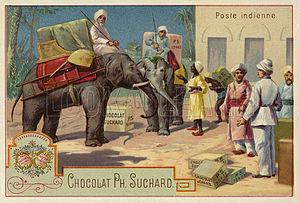
Le Department of Posts, dont le nom commercial est India Post, est un système postal gouvernemental en Inde, généralement simplement appelé « la poste ». La distribution postale proprement dite n'est qu'une partie du DoP, lequel est lui-même un sous-ministère du Ministère des Communications du gouvernement de l'Inde.